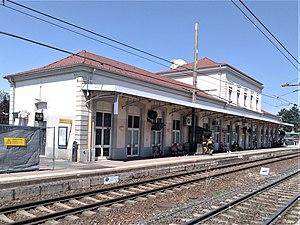
Gare de Bourgoin-Jallieu Bâtiment voyageurs
Bourgoin-Jallieu est une commune du département de l'Isère, située dans la région Auvergne-Rhône-Alpes, en France.
La gare de Bourgoin-Jallieu est une gare ferroviaire française de la ligne de Lyon-Perrache à Marseille-Saint-Charles, située sur le territoire de la commune de Bourgoin-Jallieu, dans le département de l'Isère, en région Auvergne-Rhône-Alpes. Établie dans l'hypercentre, son accès se fait par la jonction entre une avenue très fréquentée et l'ancienne nationale 6 qui longe, parallèlement au chemin de fer, le relief au sud de la ville.